Tony Starcer

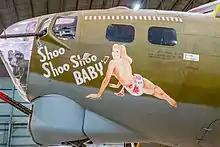
Shoo Shoo Baby (B-17)

Anthony L. Starcer (September 16, 1919 – June 9, 1986) was an American soldier and artist during World War II, known for his nose art work.